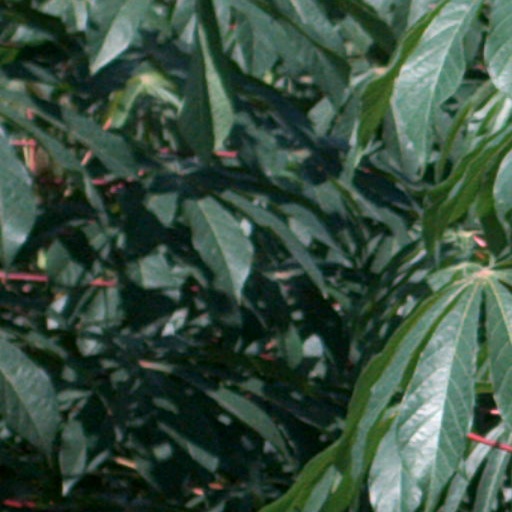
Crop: cassava